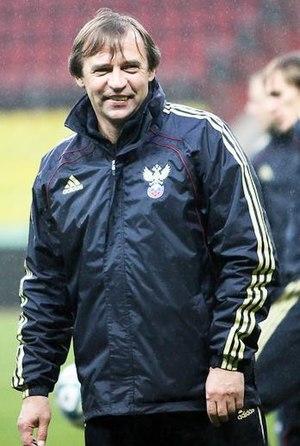
Aleksandr Guenrikhovitch Borodiouk, né le 30 novembre 1962 à Voronej en URSS, est un ancien joueur et maintenant entraîneur de football soviétique.